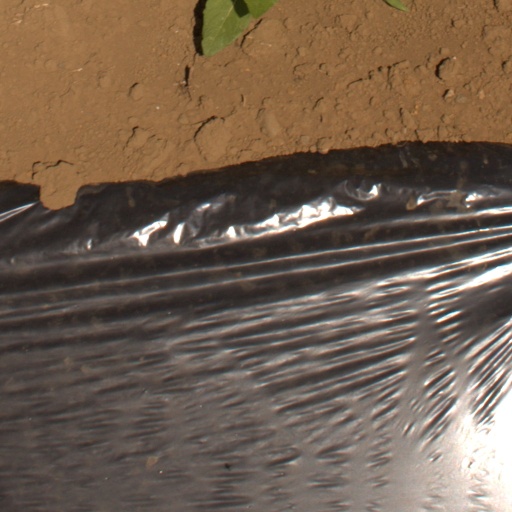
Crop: Jerusalem artichoke